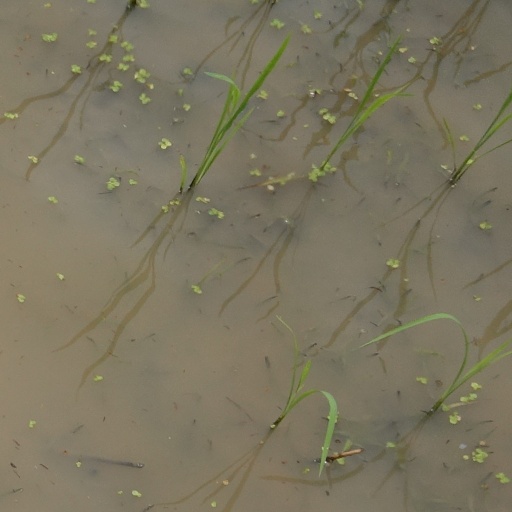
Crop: rice